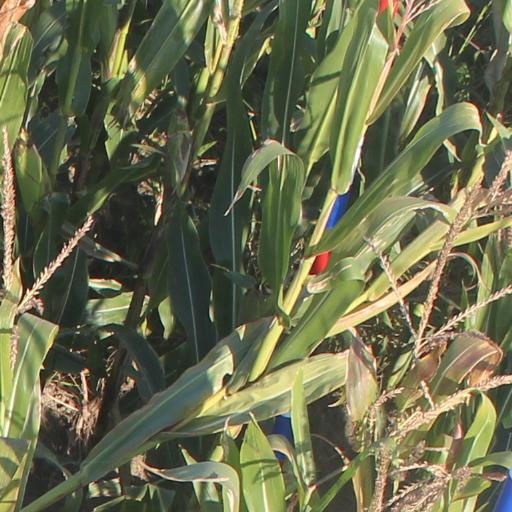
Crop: maize; corn